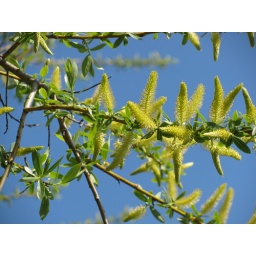
Willow tree flowers in the early morning at Green Lake where I walk every day.